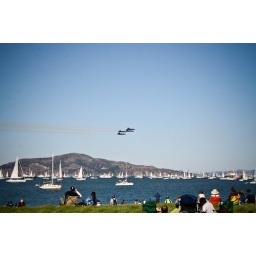
there was so many boats out there to see blue angels by the bay.